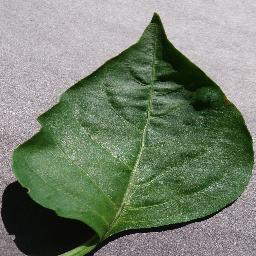
Label: Pepper,_bell___healthy